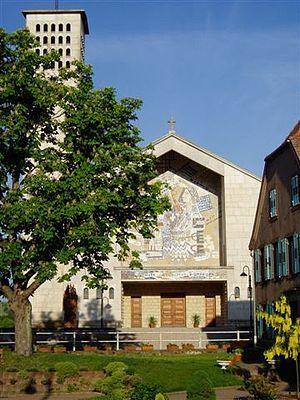
L'église Saint-Pierre se situe dans la commune française de Volmunster et le département de la Moselle.
Volmunster est une commune française située dans le département de la Moselle, en Lorraine, dans la région administrative Grand Est. Le village fait partie du pays de Bitche, du parc naturel régional des Vosges du Nord et du bassin de vie de la Moselle-Est.